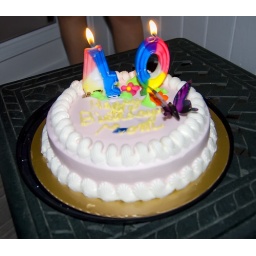
My birthday cake compliments of Steve and the girls in Chatham, MASS